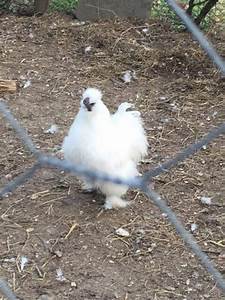
Label: chicken